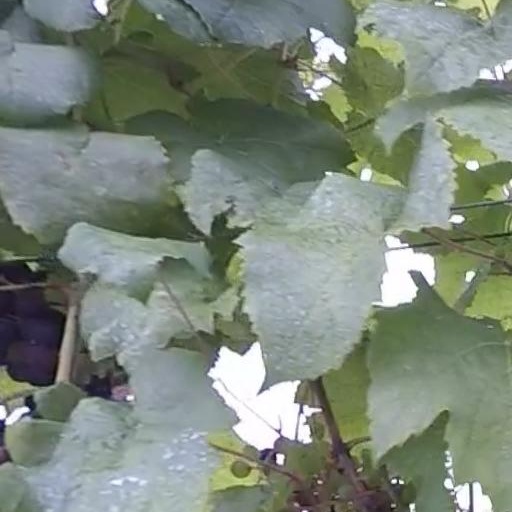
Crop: grape